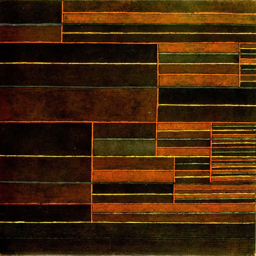
a drawing is simply a line going for a walk . painting artist